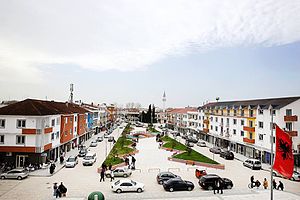
Shijak
Shijak
Shijak er en by i det vestlige Albanien, med et indbyggertal på ca. 15.000. Byen ligger i distriktet Durrës, tæt ved kysten til Adriaterhavet.